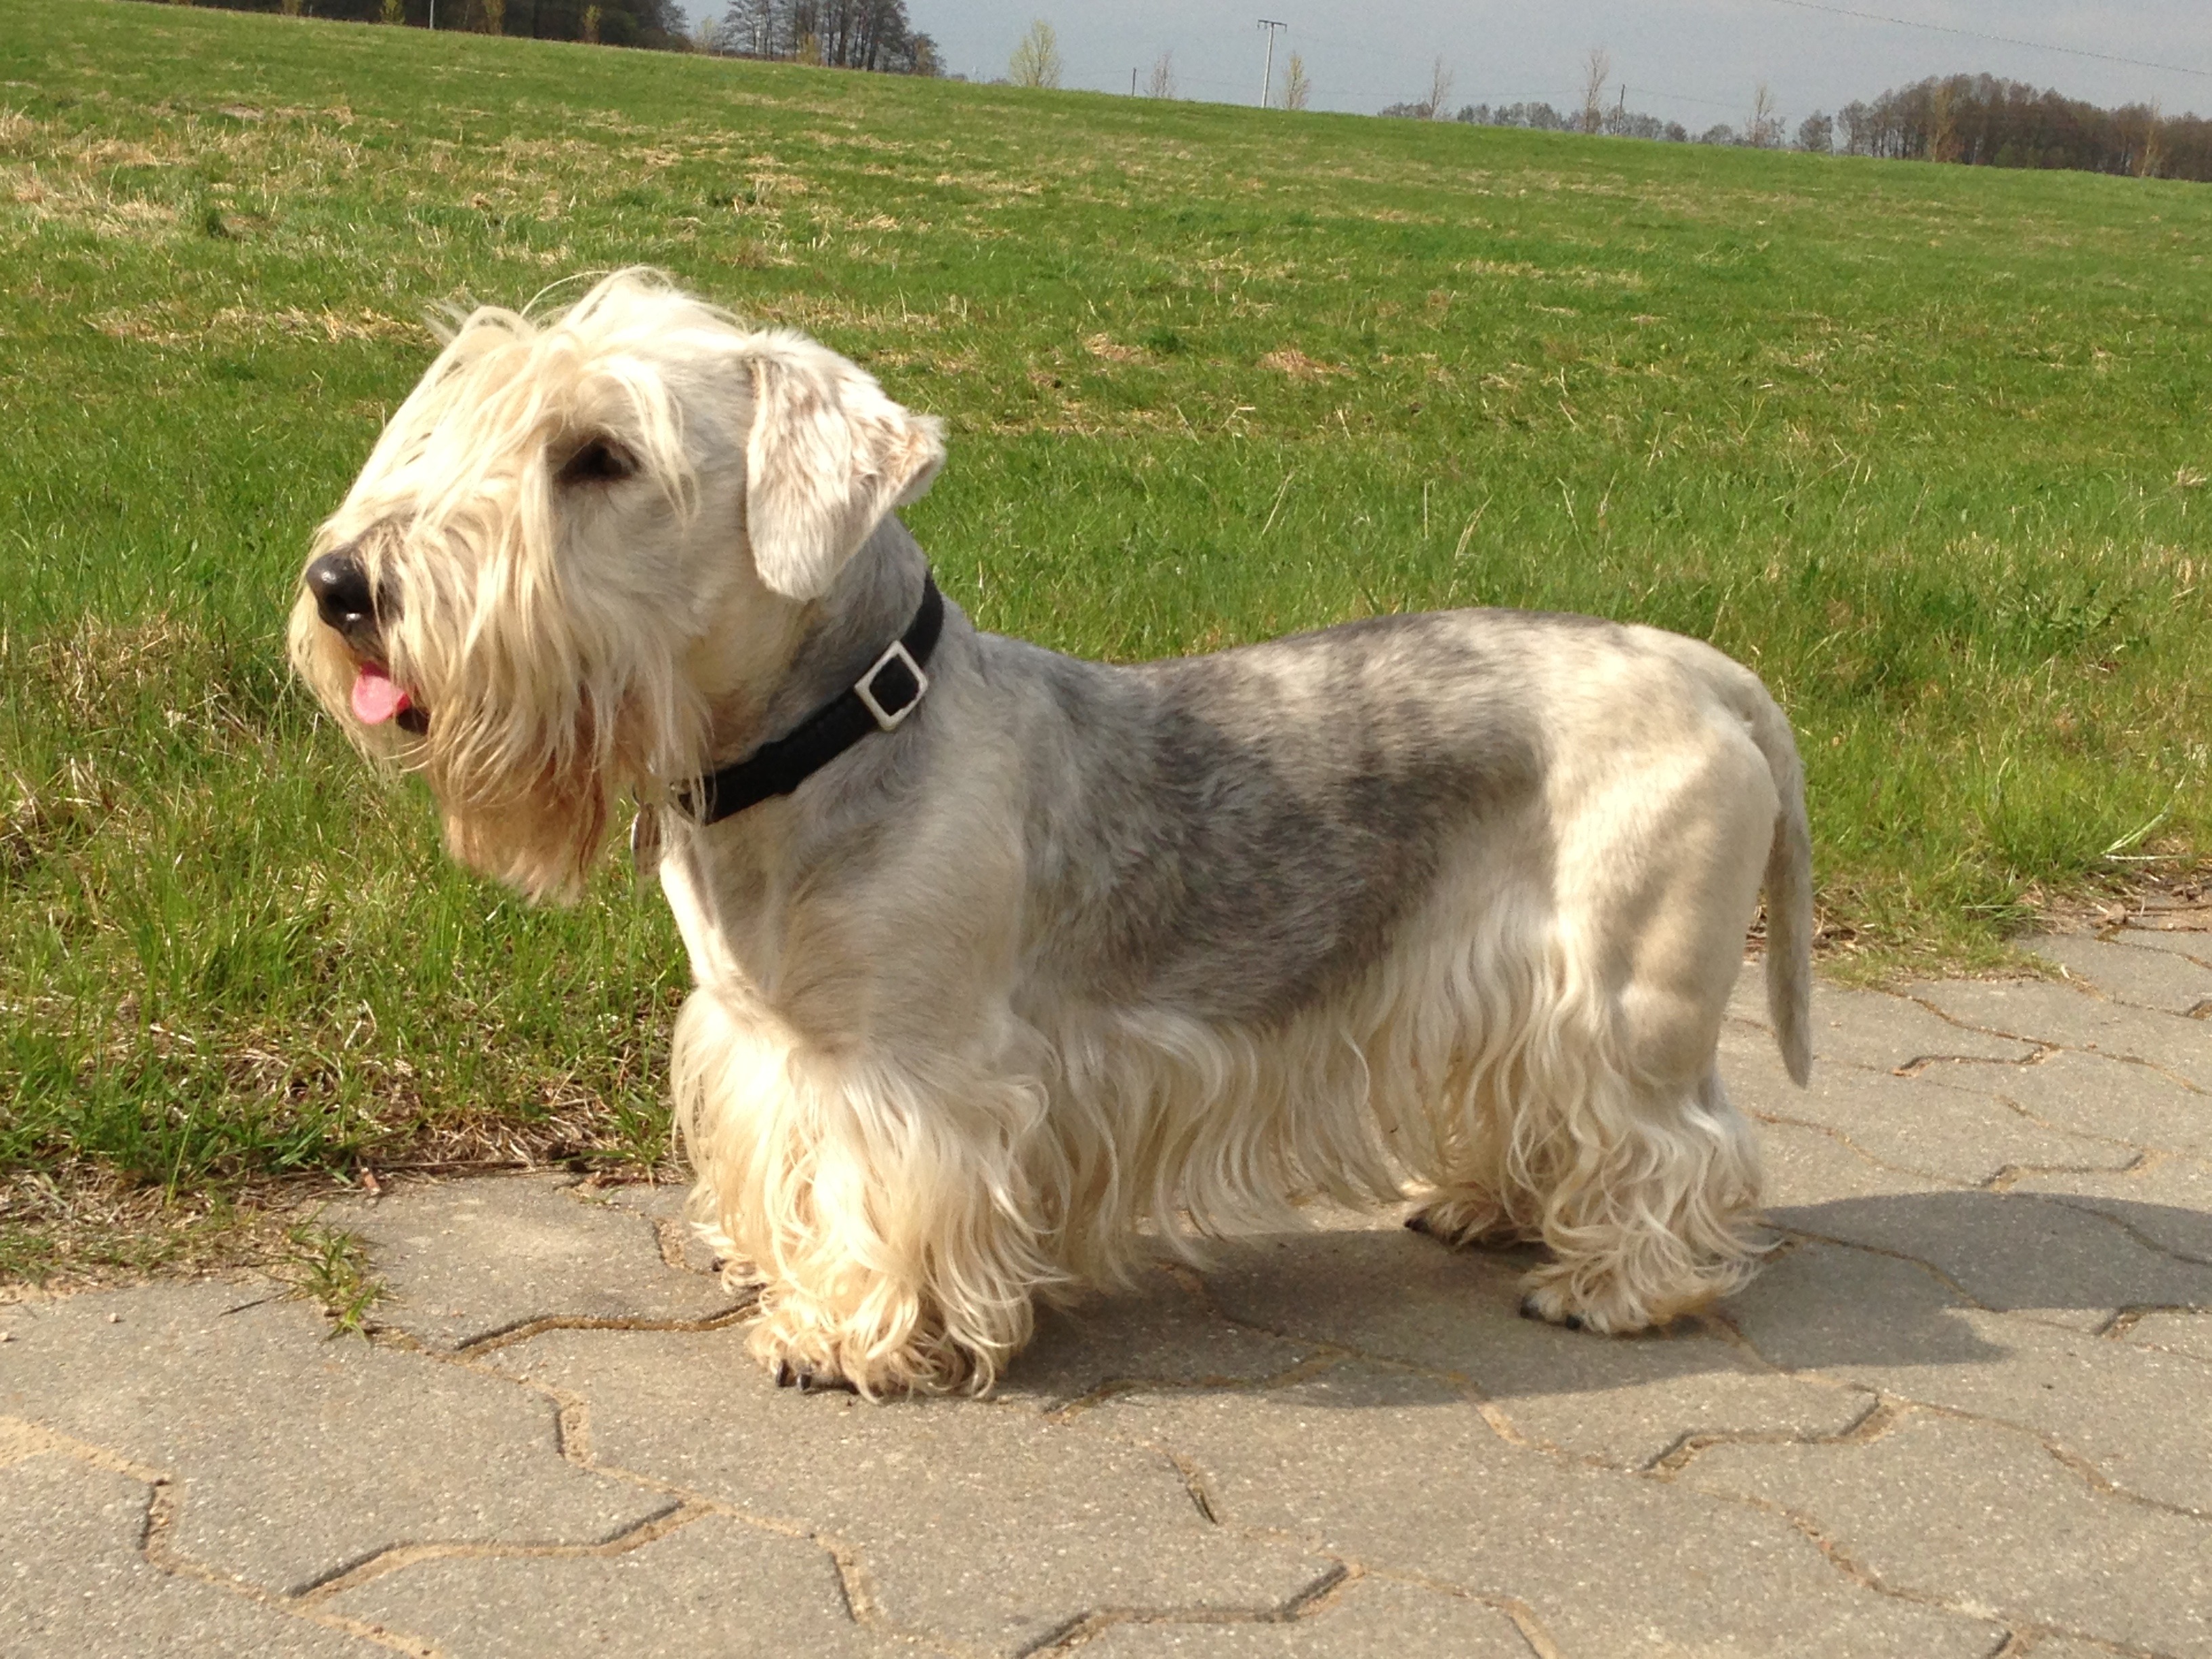
meadow, dog, mammal, vertebrate, schnauzer, miniature schnauzer, dog breed, terrier, irish soft coated wheaten terrier, dog like mammal, carnivoran, dandie dinmont terrier, glen of imaal terrier, dog crossbreeds, catalan sheepdog, petit basset griffon vend en, spinone italiano, cesky terrier, bohemian terrier